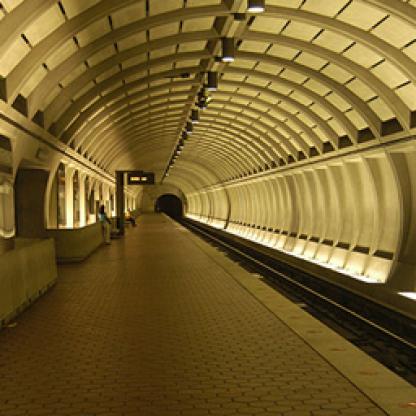
Scene: Indoor